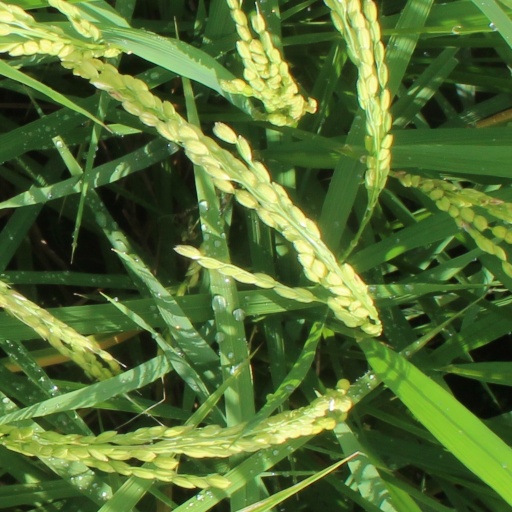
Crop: rice